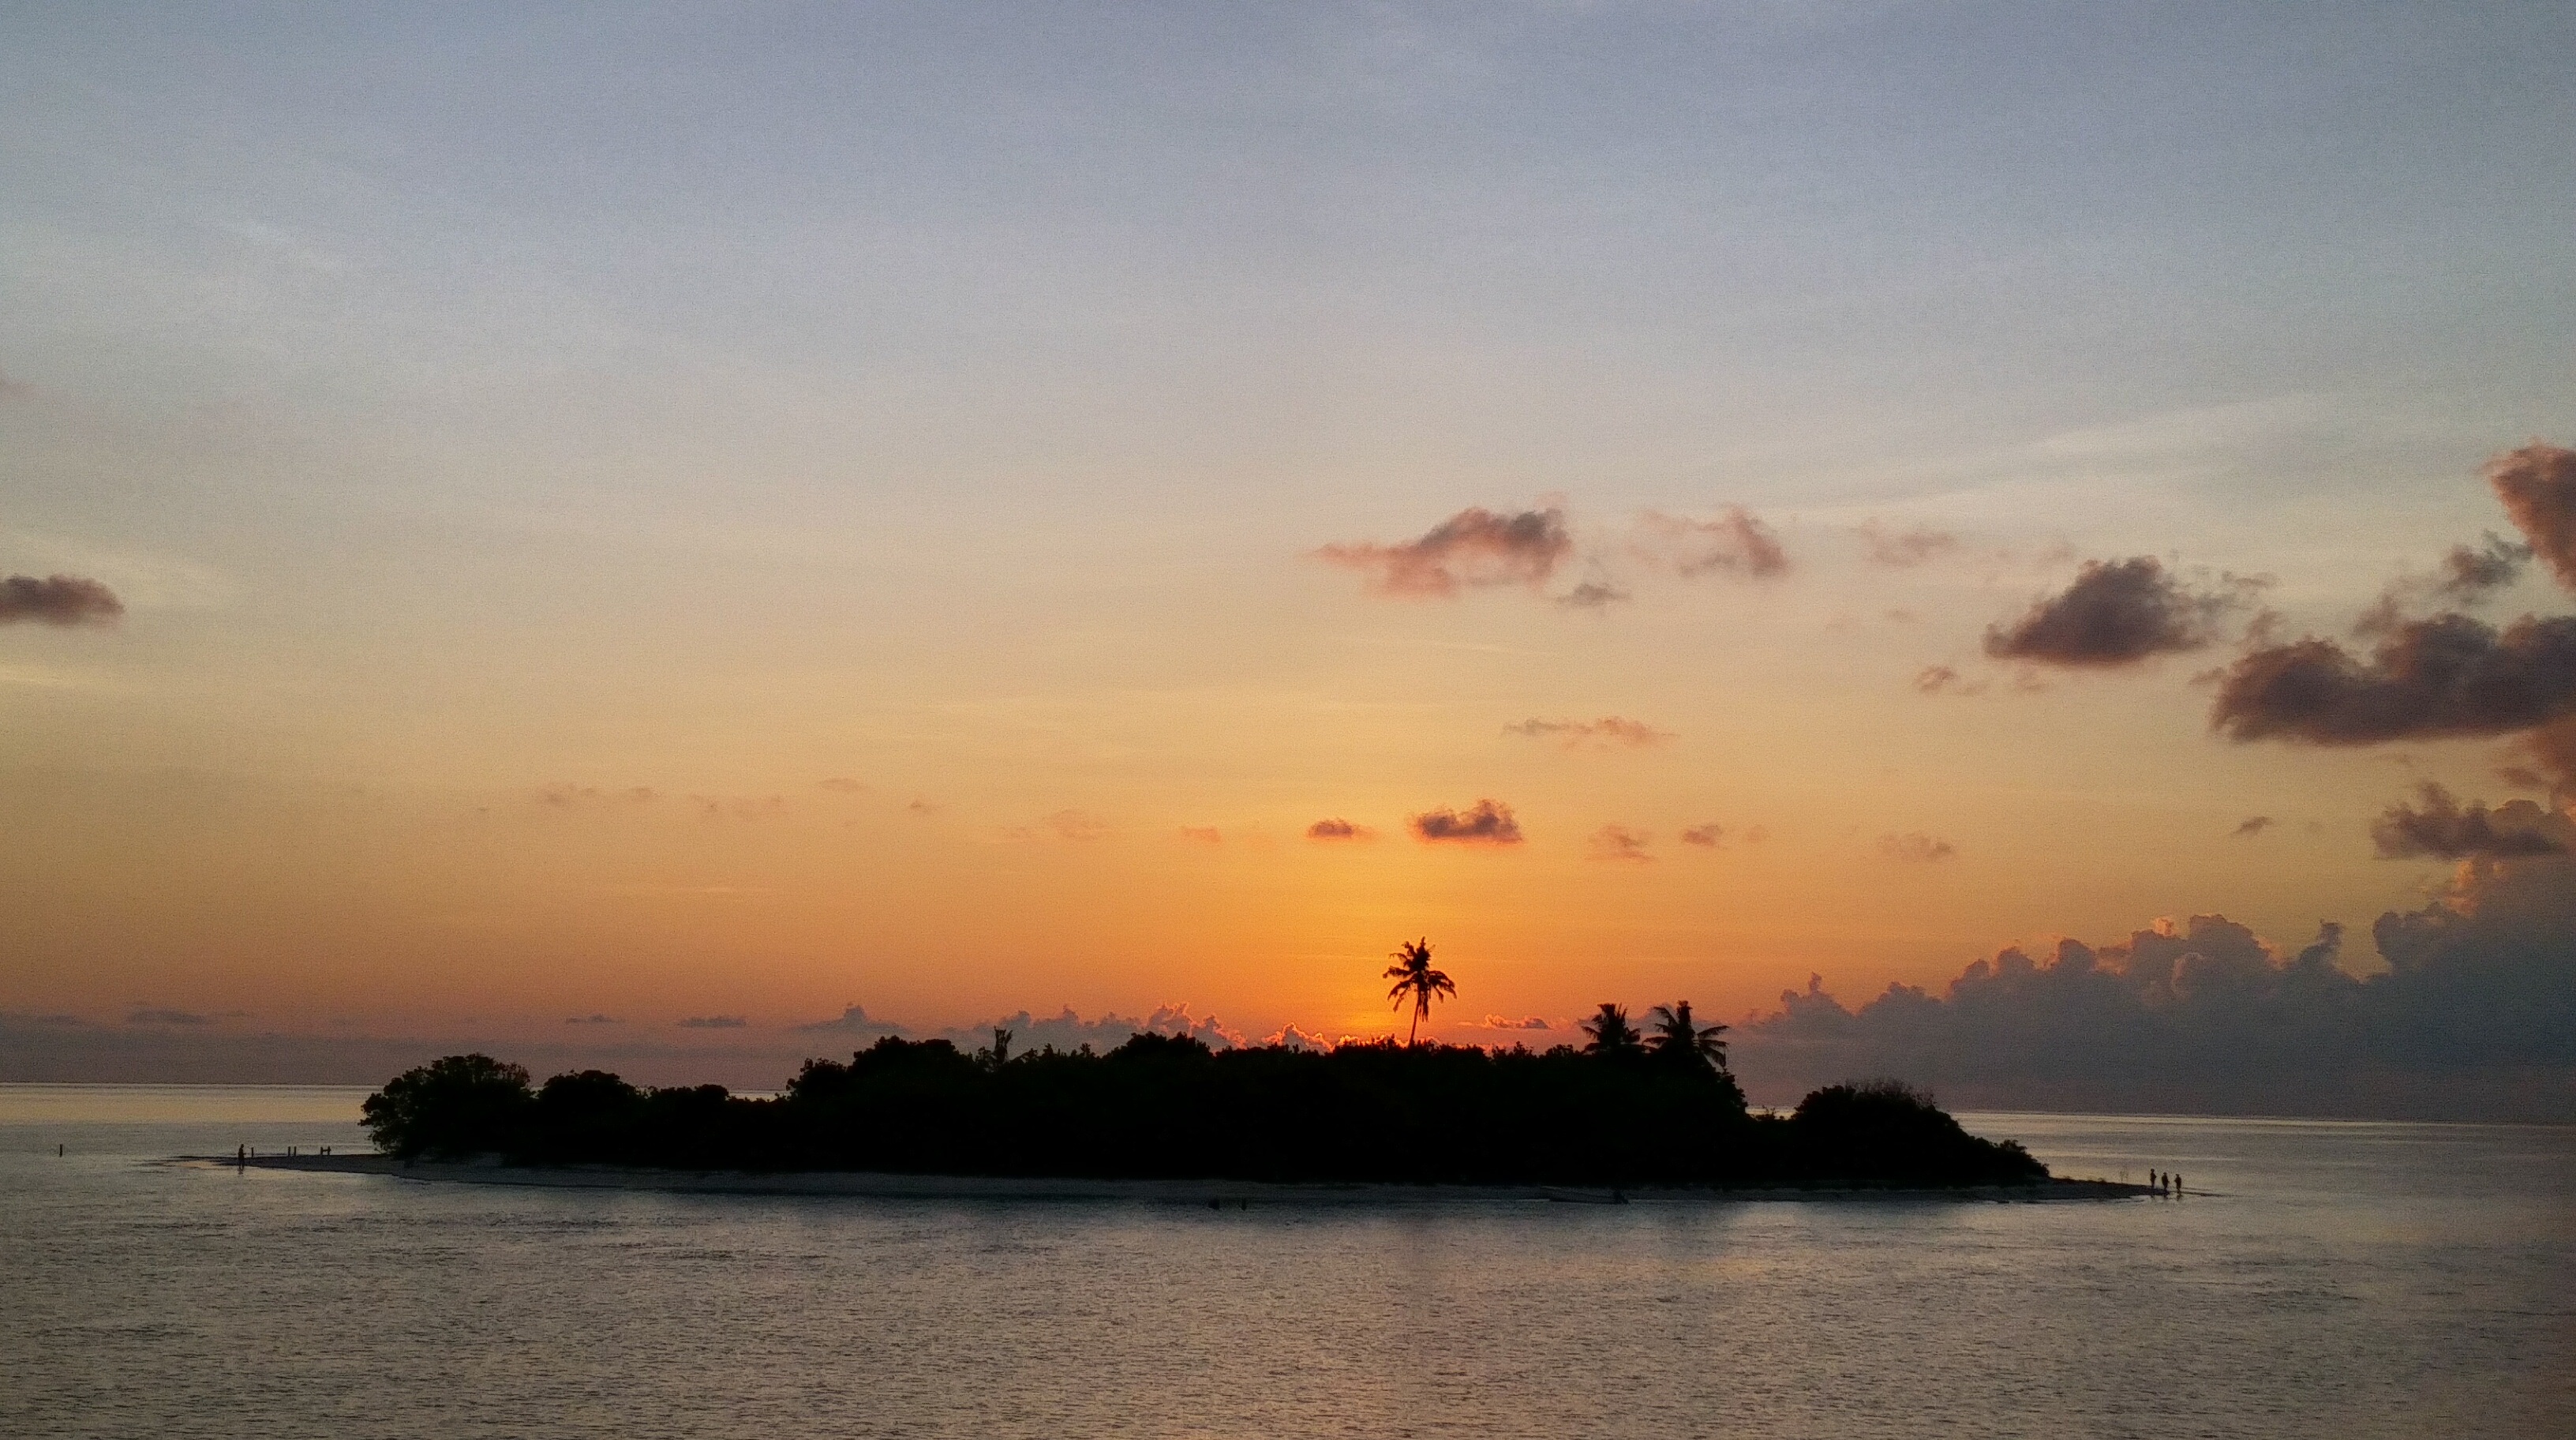
beach, sea, coast, ocean, horizon, cloud, sky, sun, sunrise, sunset, morning, shore, wave, dawn, dusk, evening, tower, palm, holiday, bay, island, clouds, maldives, afterglow, dream holiday, atmospheric phenomenon